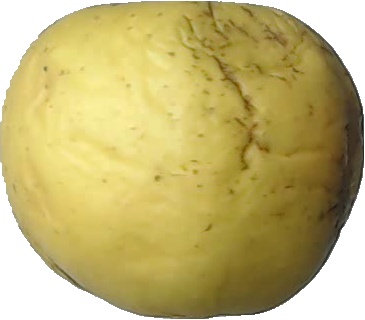
Label: apple_golden_1